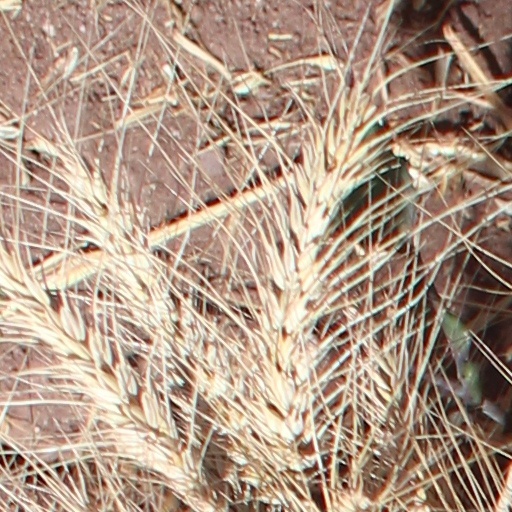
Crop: wheat